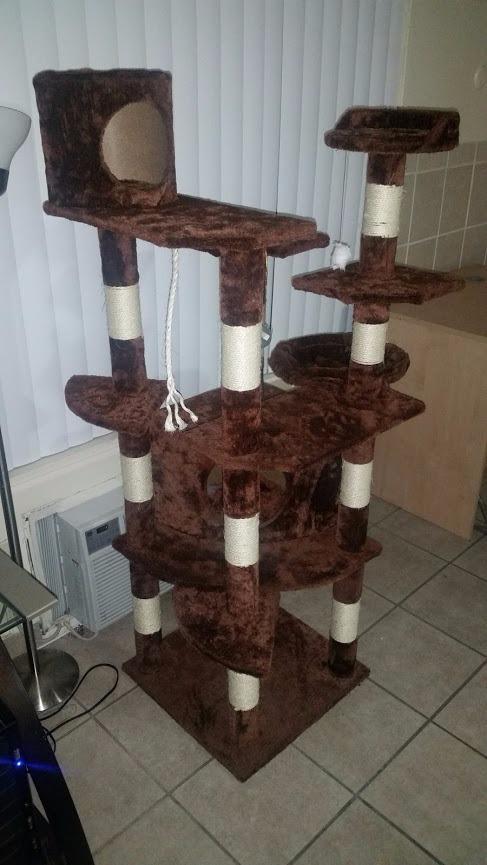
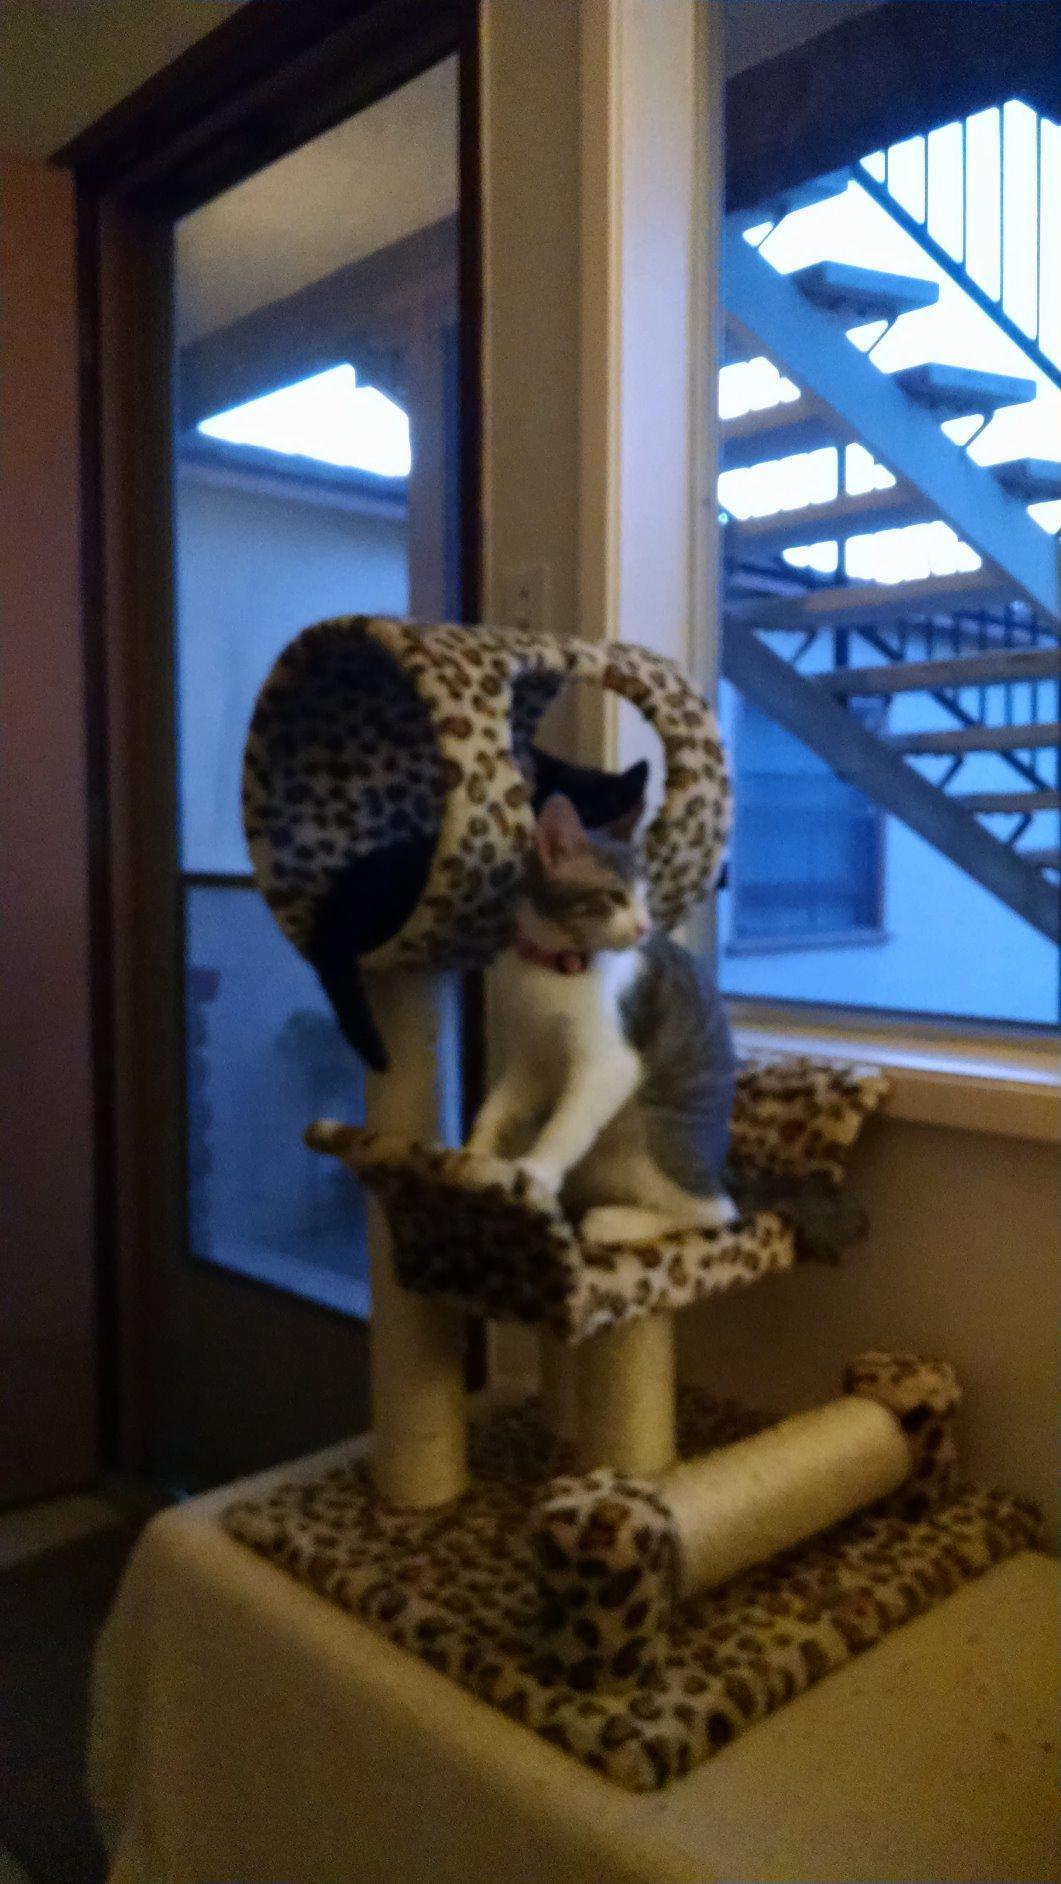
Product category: items_cat tree
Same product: no